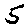
Label: 5